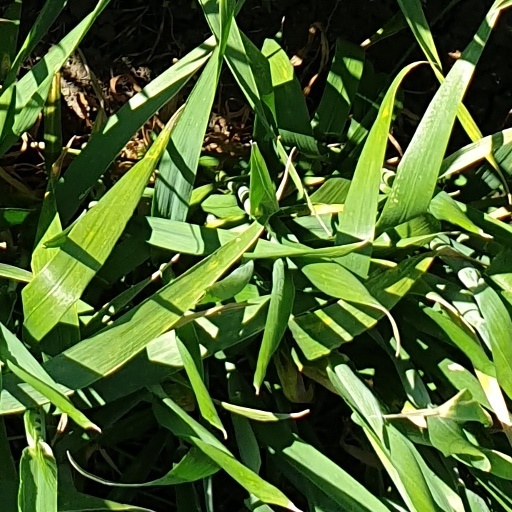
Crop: wheat